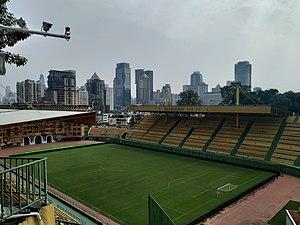
Stade du Mont-Jyutsau après rénovation du 2016.